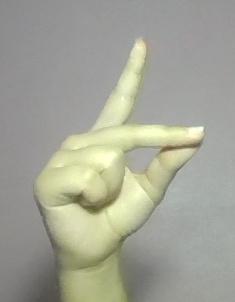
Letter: ta